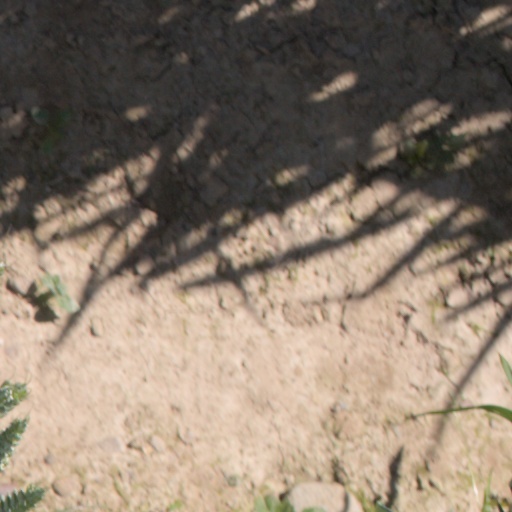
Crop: wheat